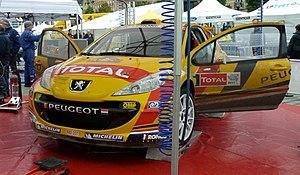
La Peugeot 207 S2000 de Thierry Neuville - IRC 2011